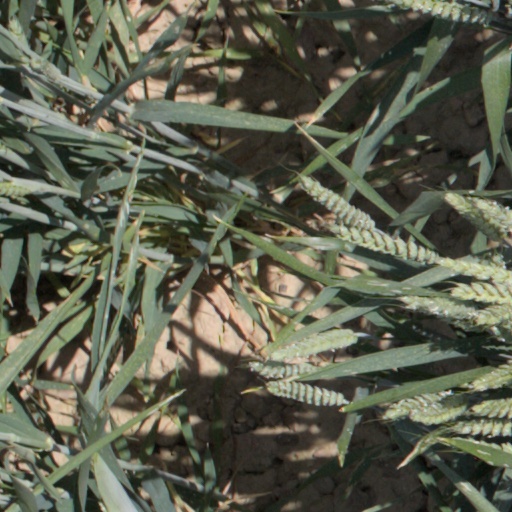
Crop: wheat